Mary Agnes Moore

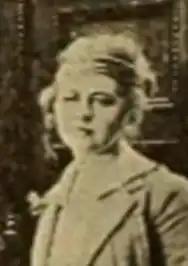
Mary Moore, from a 1917 publication

Mary Agnes Moore (23 July 1890 – 3 February 1919) was an Irish-born American actress in silent films, part of a family of film actors.